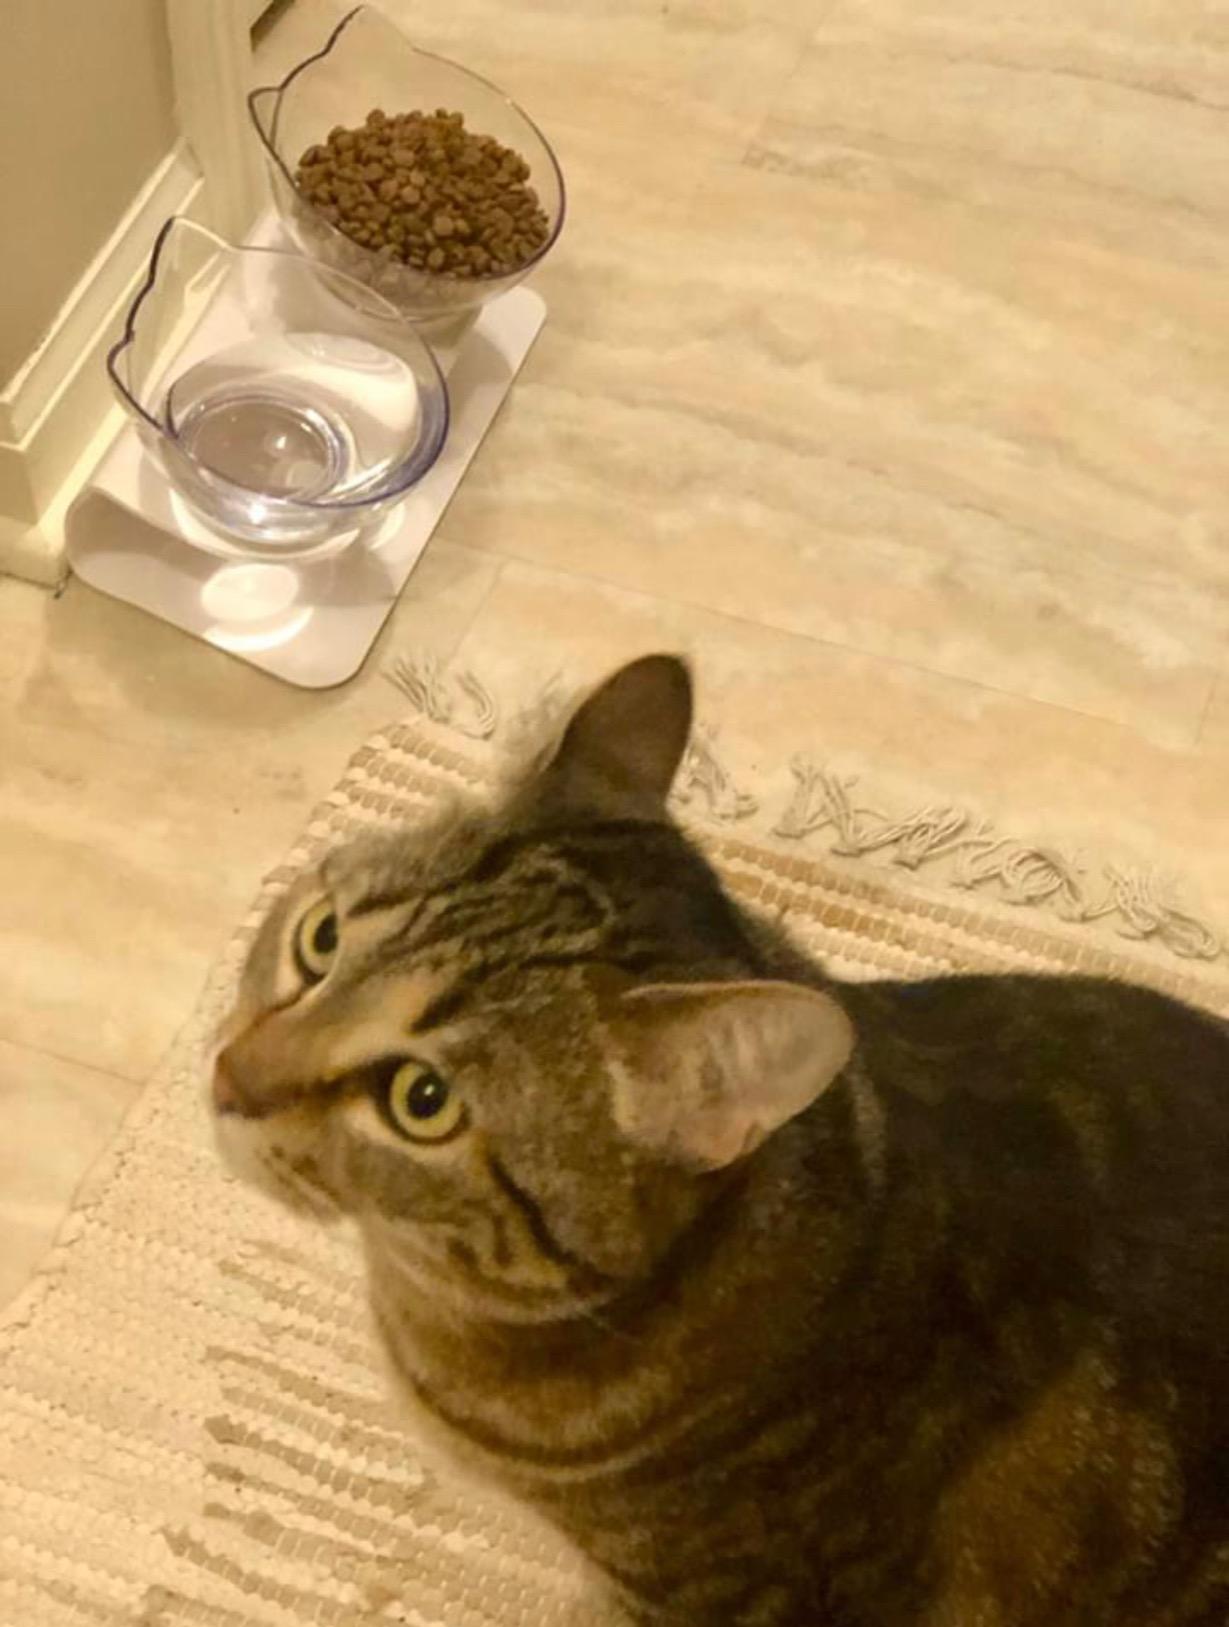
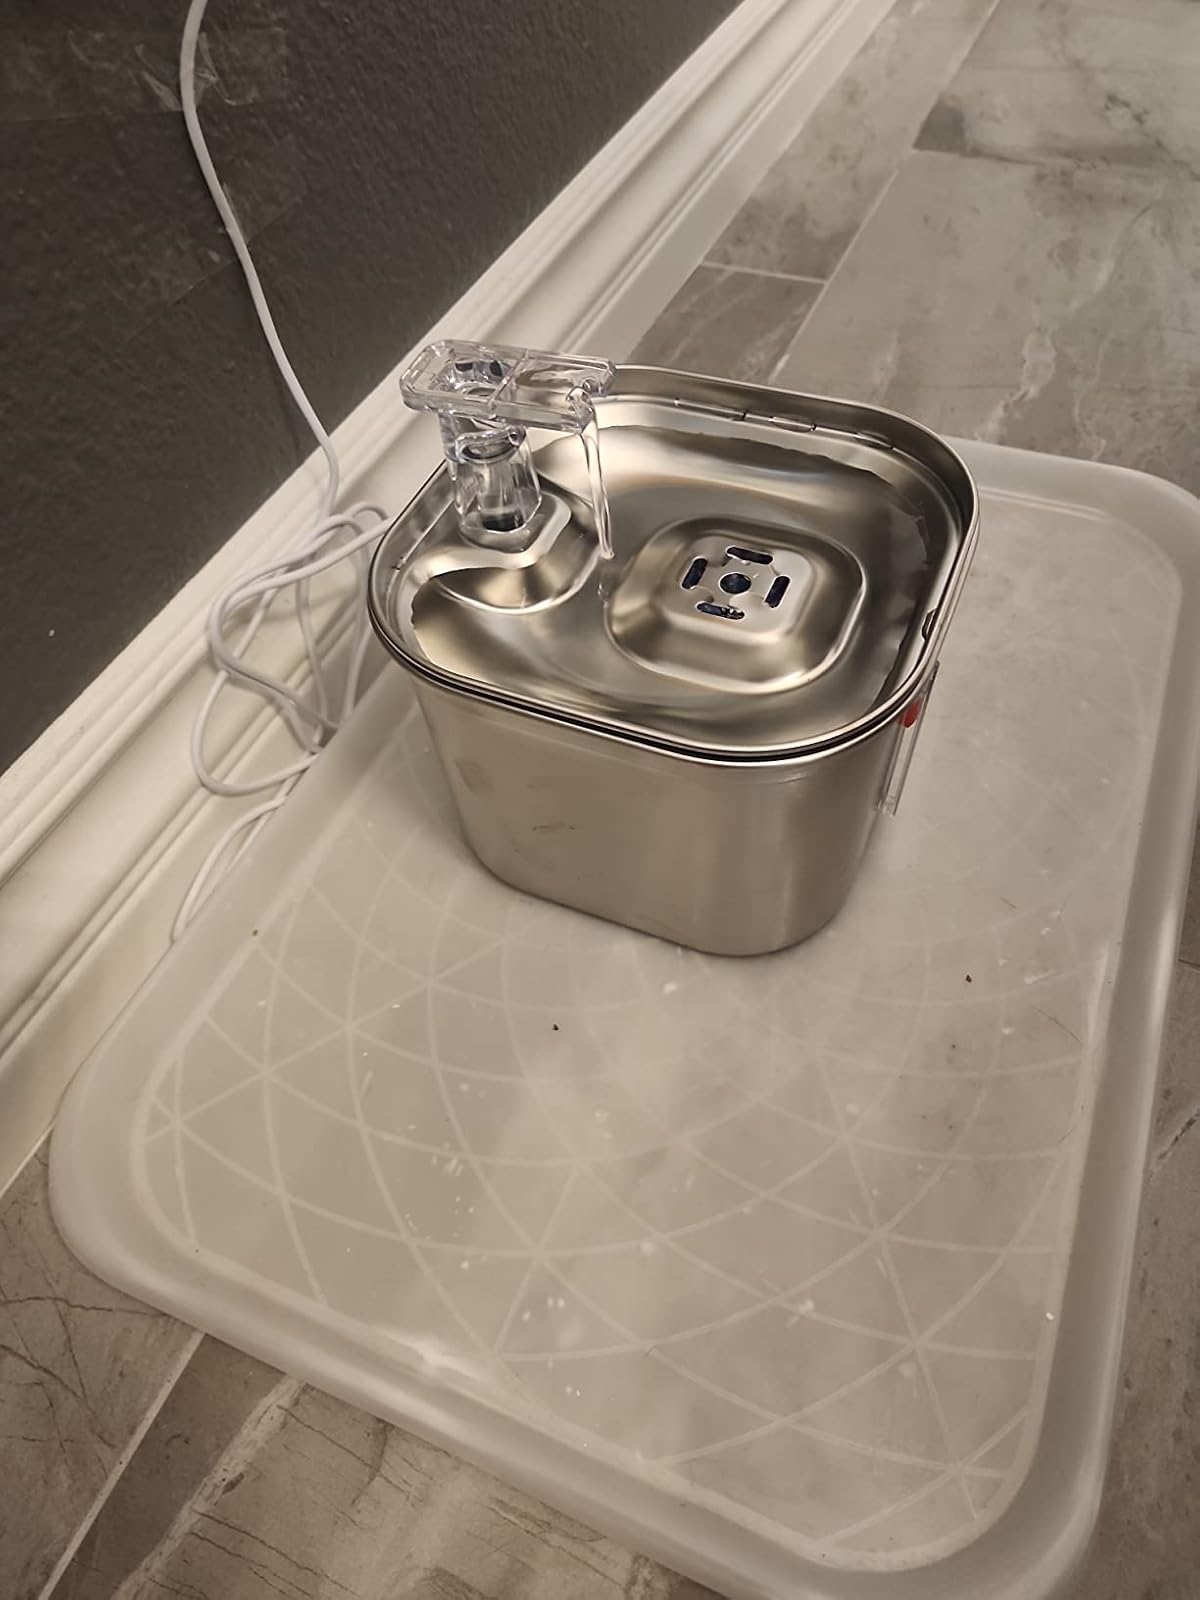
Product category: items_bowl
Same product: no